2008 Rose Bowl

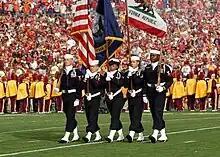
The Naval Base Ventura County Honor Guard parades the colors as the University of Southern California Marching Band performed the national anthem during the 2008 Rose Bowl game

The 2008 Rose Bowl Game presented by Citi, the 94th Rose Bowl Game, played on January 1, 2008 at the Rose Bowl Stadium in Pasadena, California, was a college football bowl game. The contest was televised on ABC, the 20th straight year the network aired the Rose Bowl, starting at 4:30pm EST. The game's main sponsor was Citi.